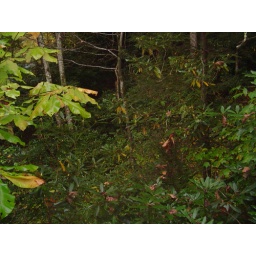
view from the window by dining table